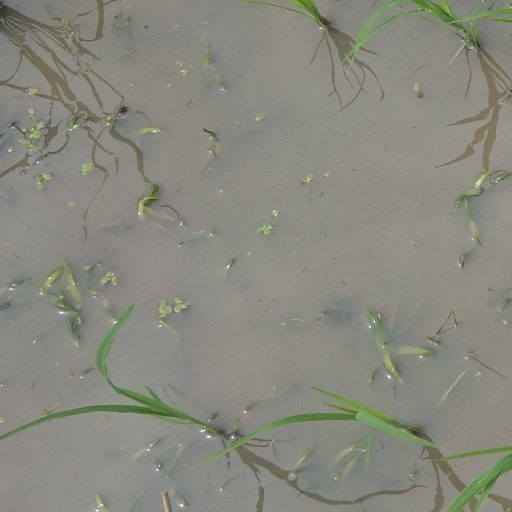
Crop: rice